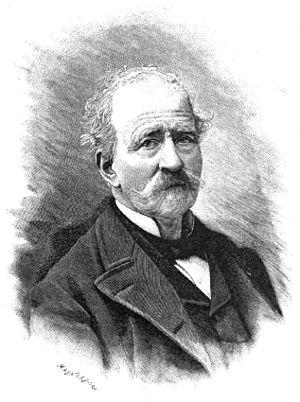
Élie-Abel Carrière Русский: Каррьер, Эли-Абель
Élie-Abel Carrière, né le 4 juin 1818 et mort le 17 août 1896, est un horticulteur et un botaniste français.